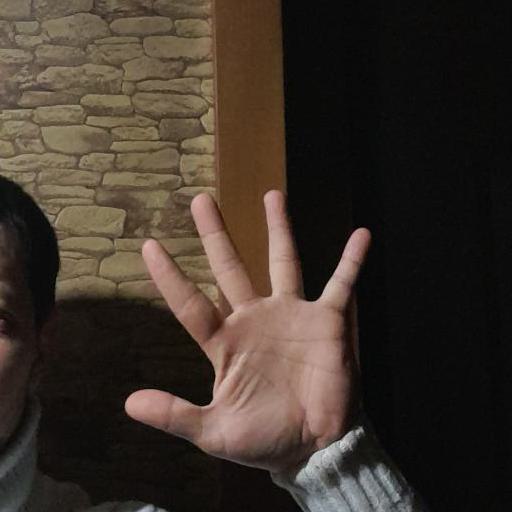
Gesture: palm